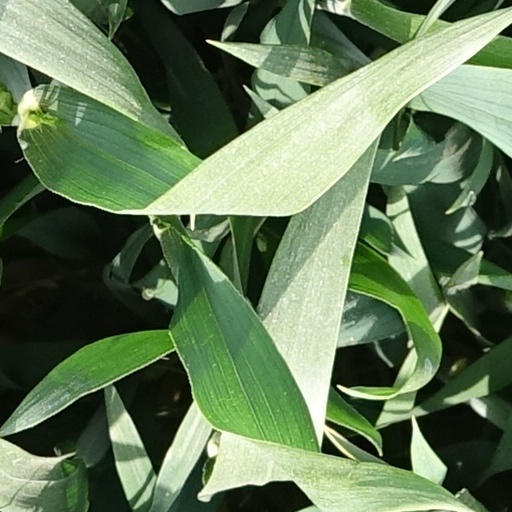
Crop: wheat